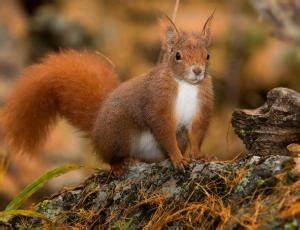
Label: scoiattolo